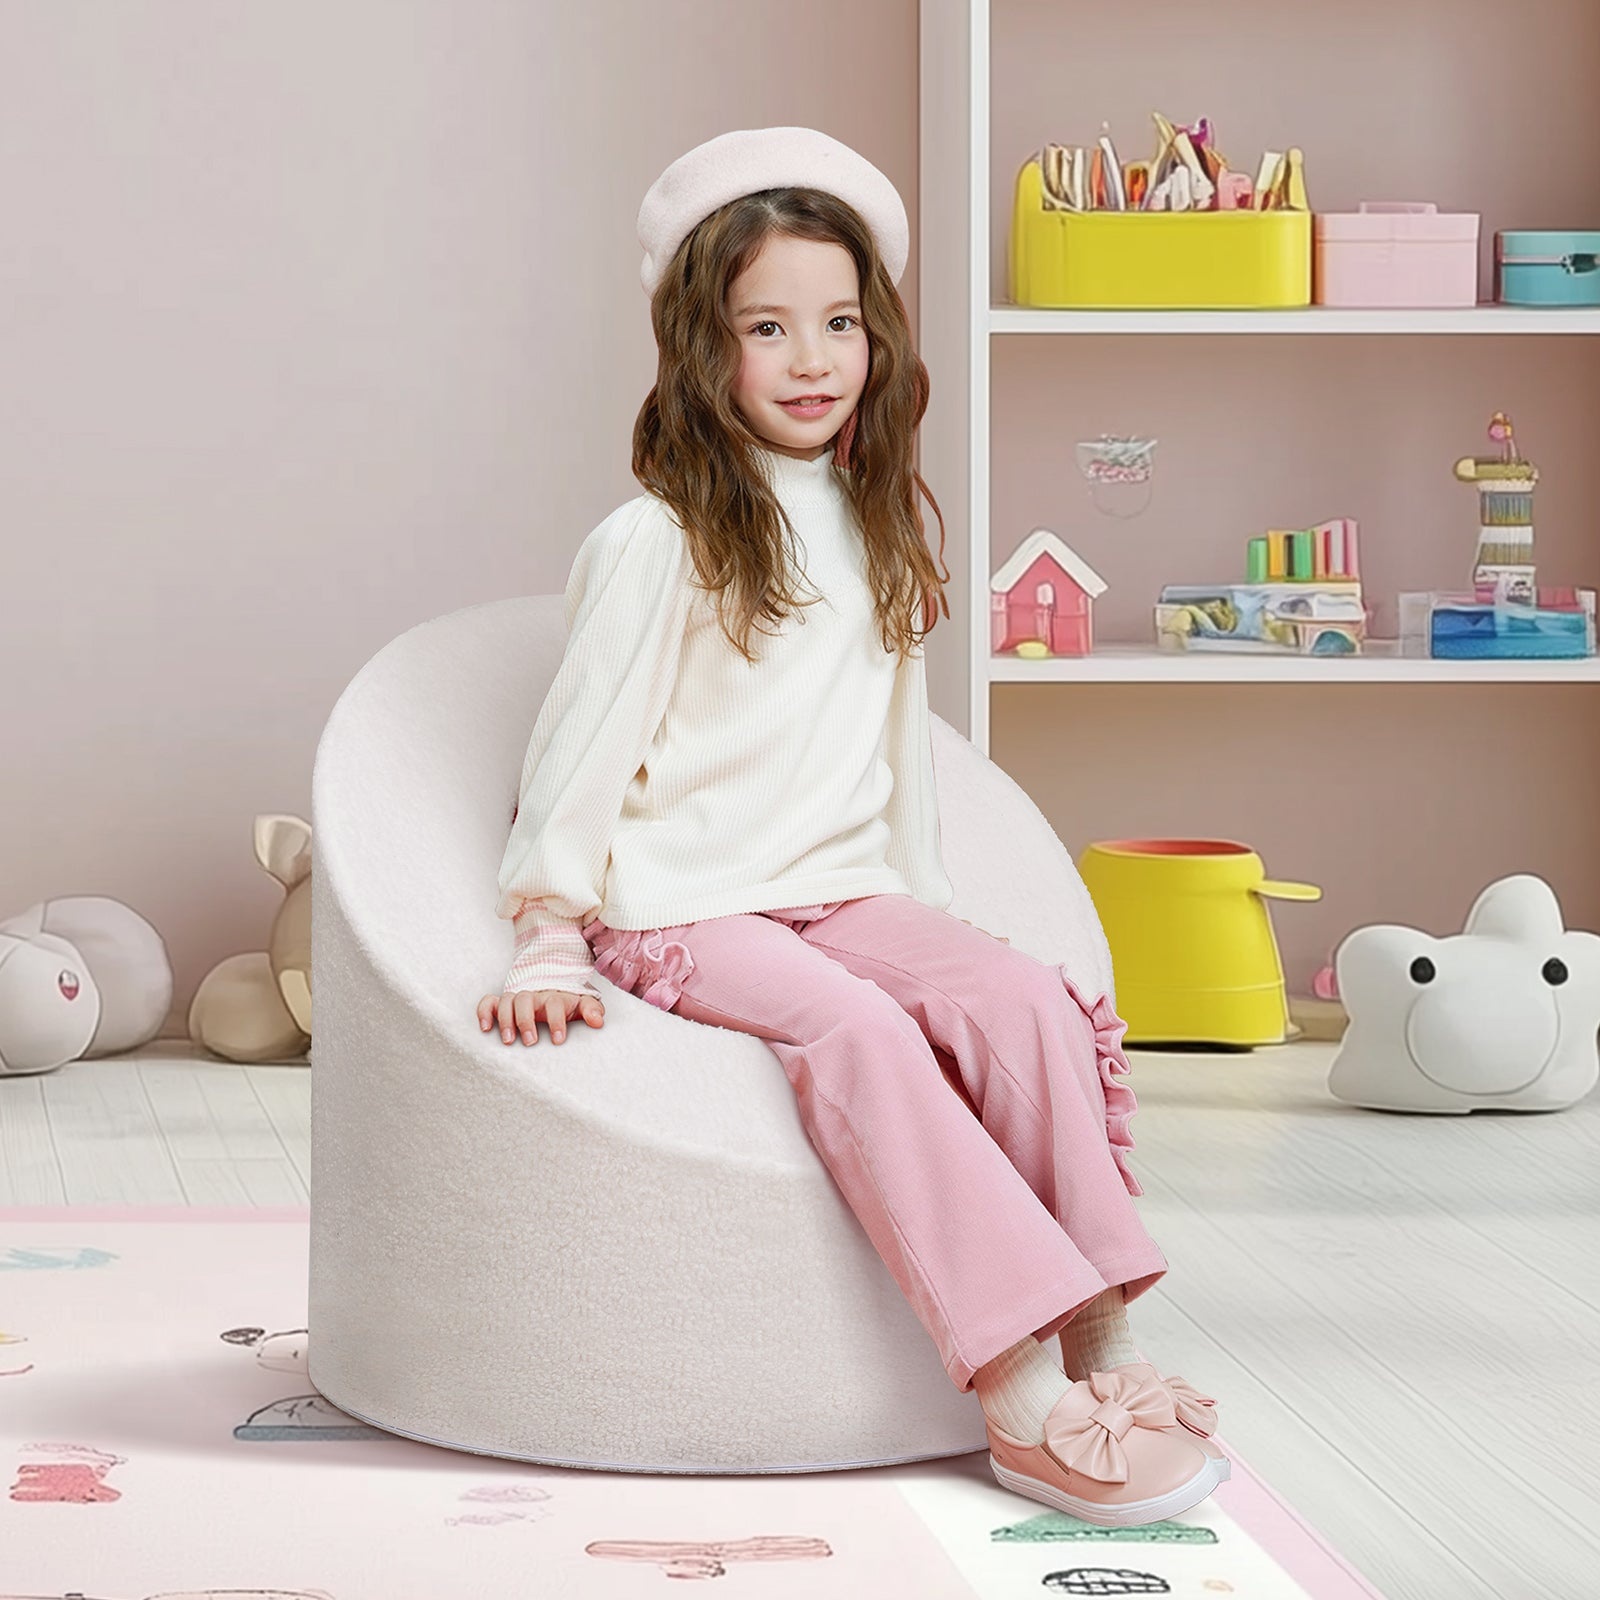
Creative soft foam rocking chair suitable for children's room- game room and living room, light and durable
Give your child a stylish and comfy spot to relax with this Kid's Foam Rocking Chair in modern gray. Designed with a sleek curved silhouette, it provides gentle rocking motion and ergonomic support for reading, lounging, or quiet playtime. Crafted from soft yet supportive foam and covered in a smooth fabric, it's both lightweight and durable—perfect for daily use in bedrooms, playrooms, or nurseries. Dimensions: Gray sponge sofa： Overall: 24” L x 18” W x 22.1” H Seat Height: 10.8” Backrest Height: 8.7 Lipstick head pink white sponge sofa： Main Seat: Diameter 25.6", Height 21.9" (Backrest), 9.3" (Front), Inner Cutout Diameter: 6.1 Removable Ottoman: Diameter 12.4", Height 14.4 Heart-shaped pink and white patterned sponge sofa size： 🪑 Main Sofa (White Ribbed Chair): Total Height: 23.6 inches (60 cm) Total Length: 31.5 inches (80 cm) Width: 17.7 inches (45 cm) Seat Height: 12.6 inches (32 cm) Backrest Height: 12.3 inches (31.2 cm) 🔴 Cylindrical Cushion (Red Round Pillow): Length: 17.7 inches (45 cm) Diameter: 4.7 inches (12 cm) 🔴 Half-Cylinder Cushion (Red Half-Moon Pillow): Length: 17.7 inches (45 cm) Width: 10.8 inches (27.5 cm) Height: 6.7 inches (17 cm) Easy to move and safe for kids, this chair is ideal for toddlers and preschoolers aged 2–6.
Brand: Arttoreal
Category: Furniture > Chairs > Rocking Chairs > Kids' Rocking Chairs